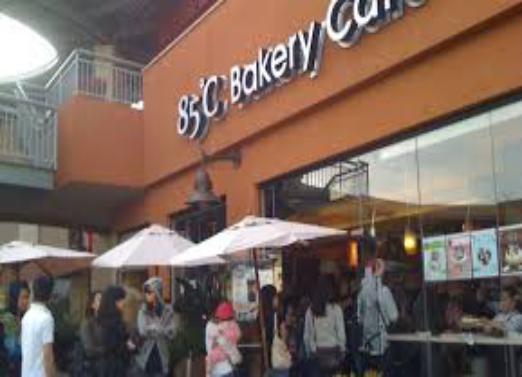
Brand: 85C Bakery Cafe
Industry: Food